Manlove, Alliott & Co. Ltd.

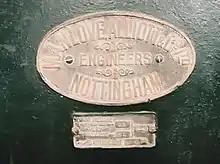

Manlove, Alliott & Co. Ltd. was an engineering company based in Nottingham, England. It was also for a time known as Manlove, Alliott, Fryer & Co. Ltd.